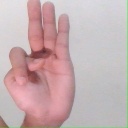
अक्षर: भ